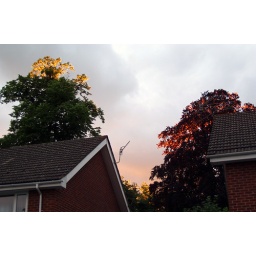
A stormy sky at sunset produced these strange lights in parts of the trees opposite my houseHenley-on-Thames, Oxfordshire, England